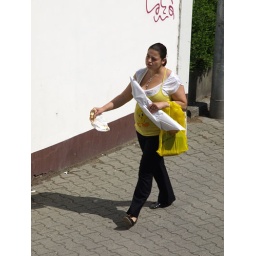
girl in yellow 0